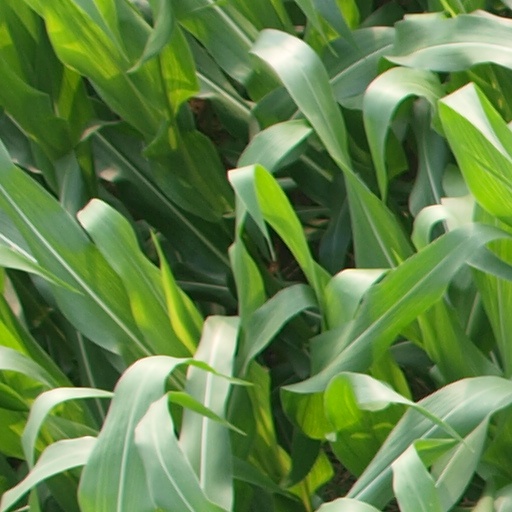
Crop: maize; corn